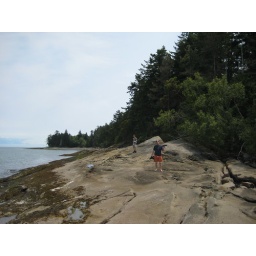
i think this is cable beach and pebble beach is in the back ground or vice versa.